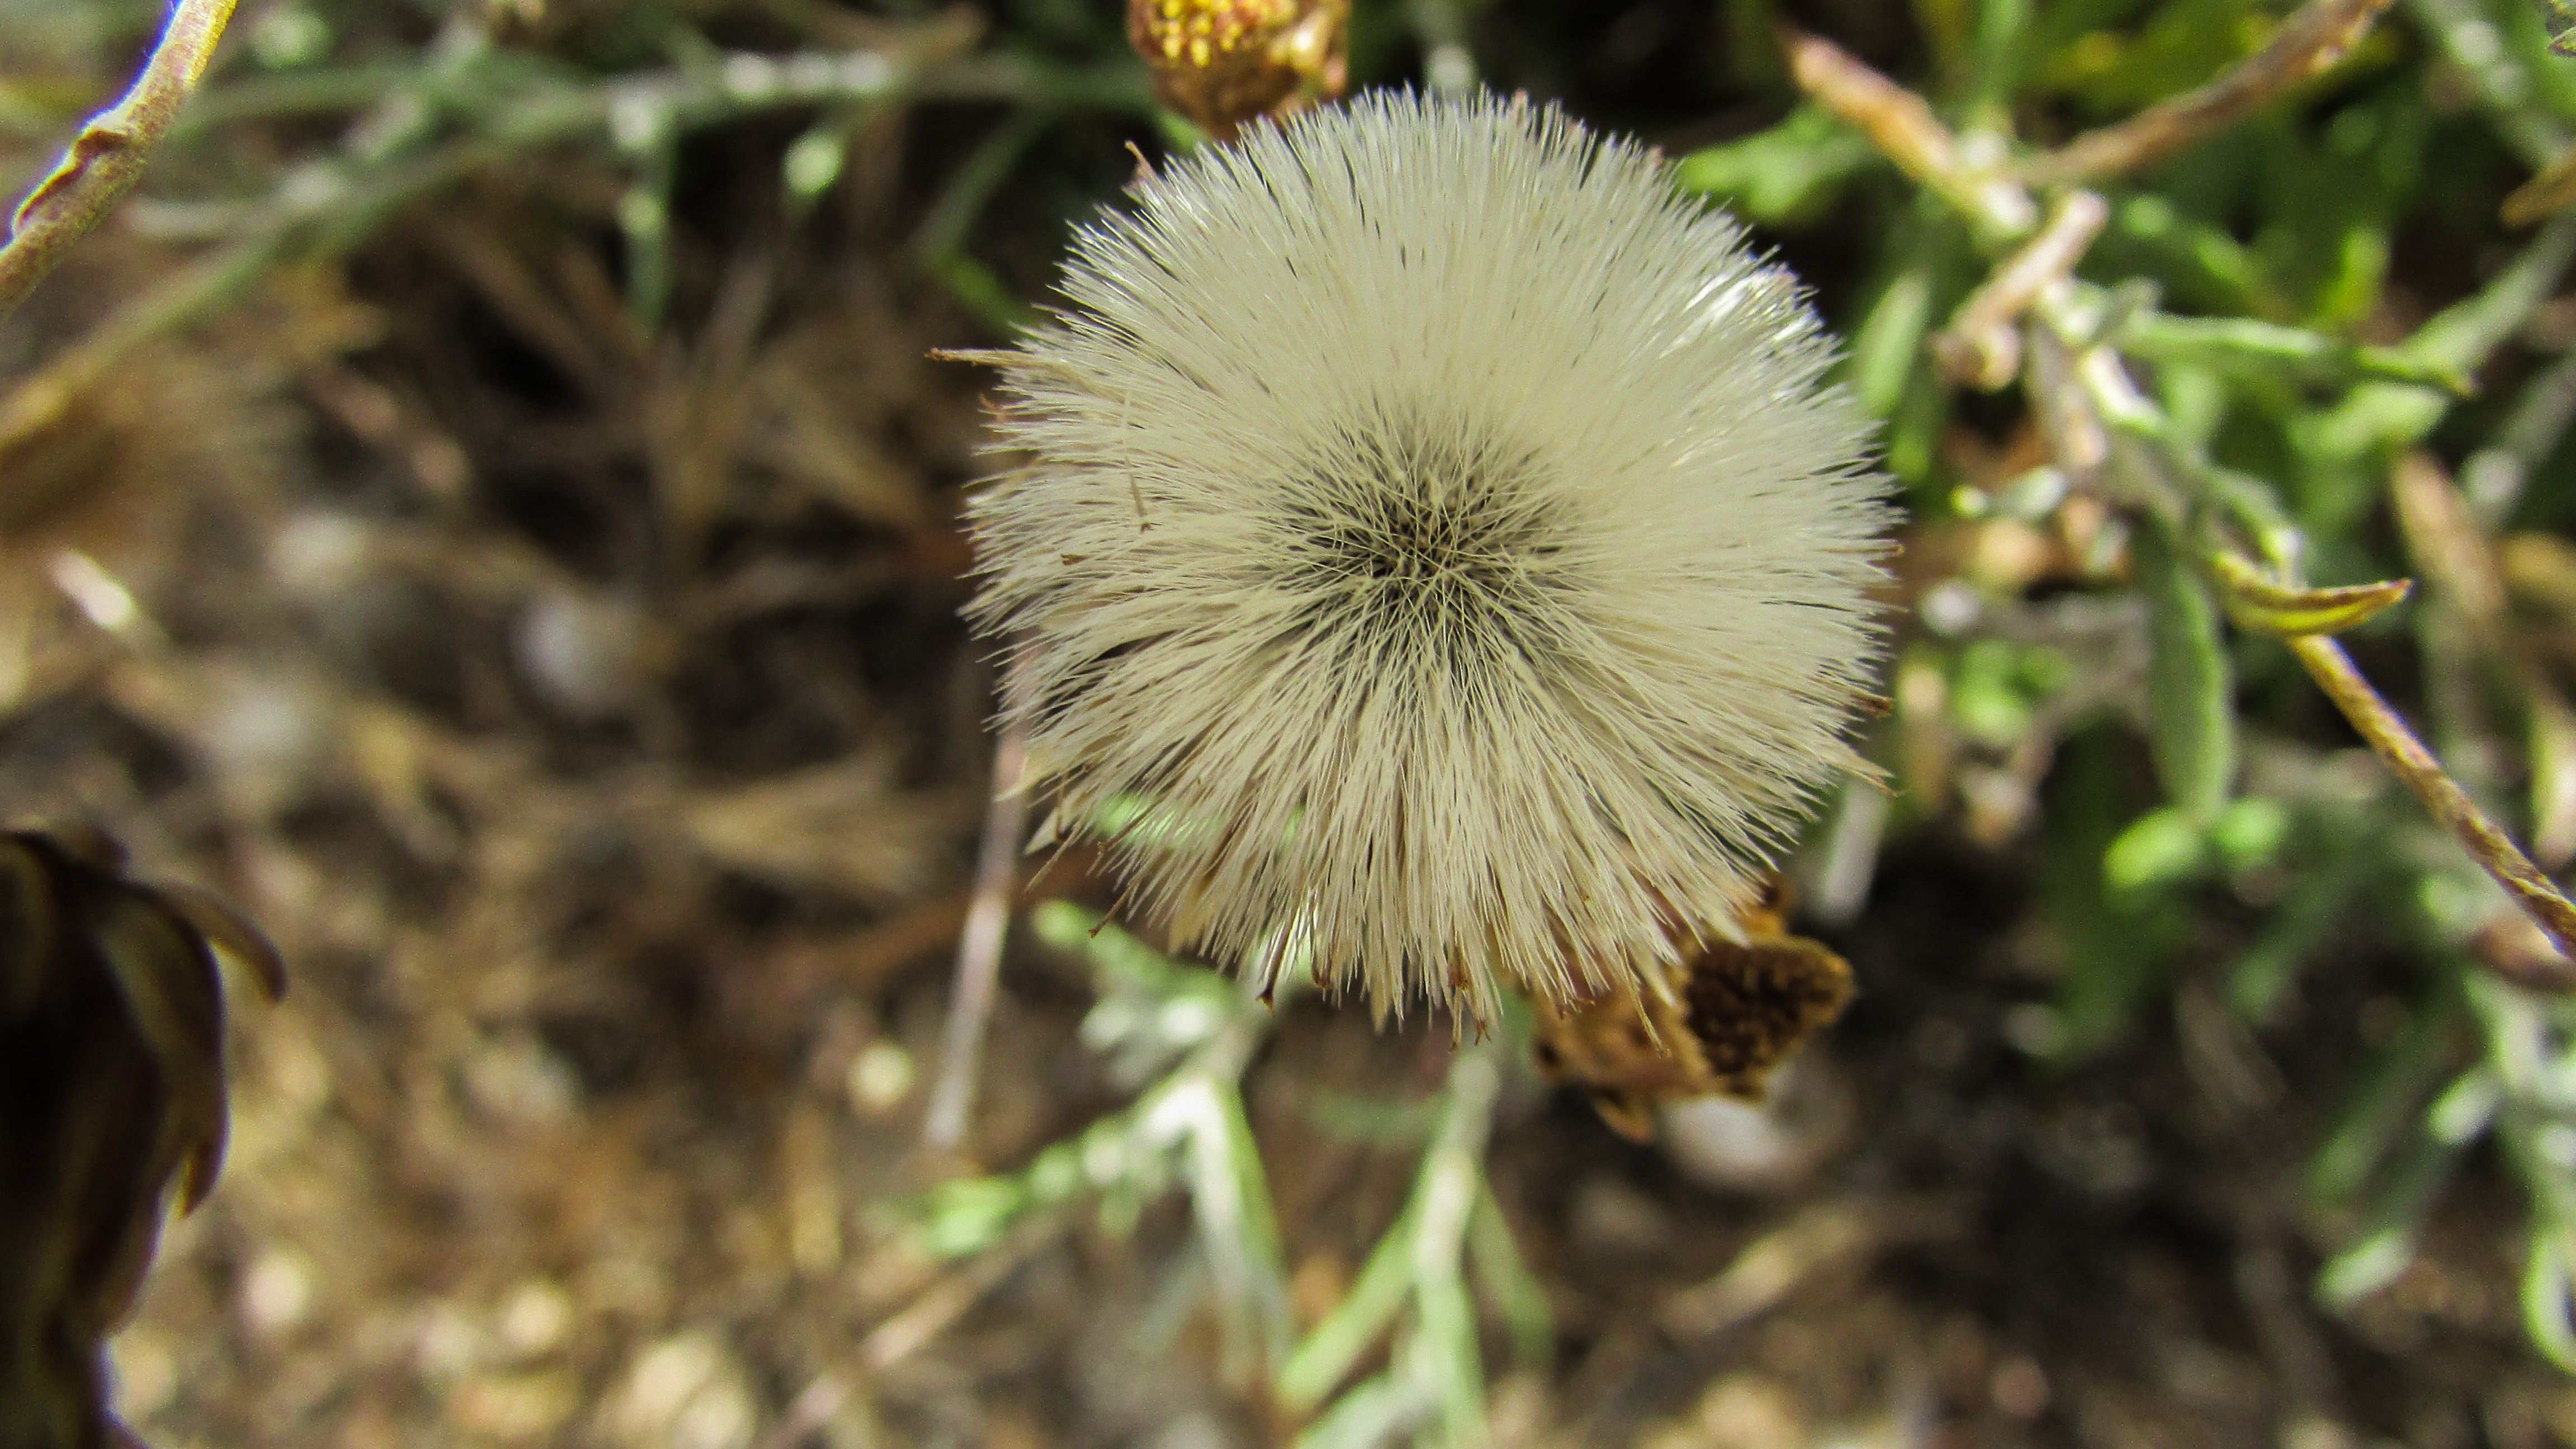
nature, plant, dandelion, flower, wildlife, botany, national park, flora, fauna, wildflower, close up, thistle, cavo greko, cyprus, macro photography, flowering plant, daisy family, plant stem, land plant